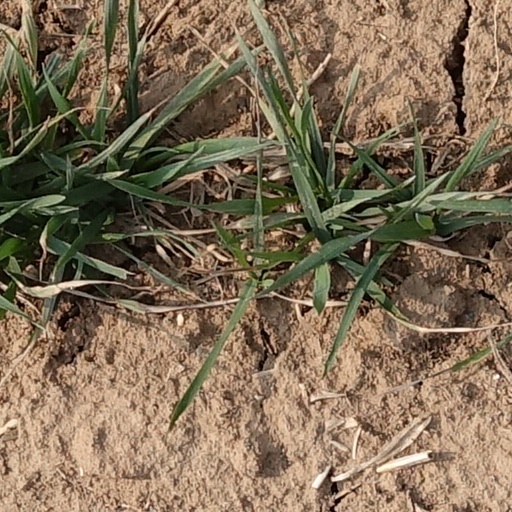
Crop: wheat